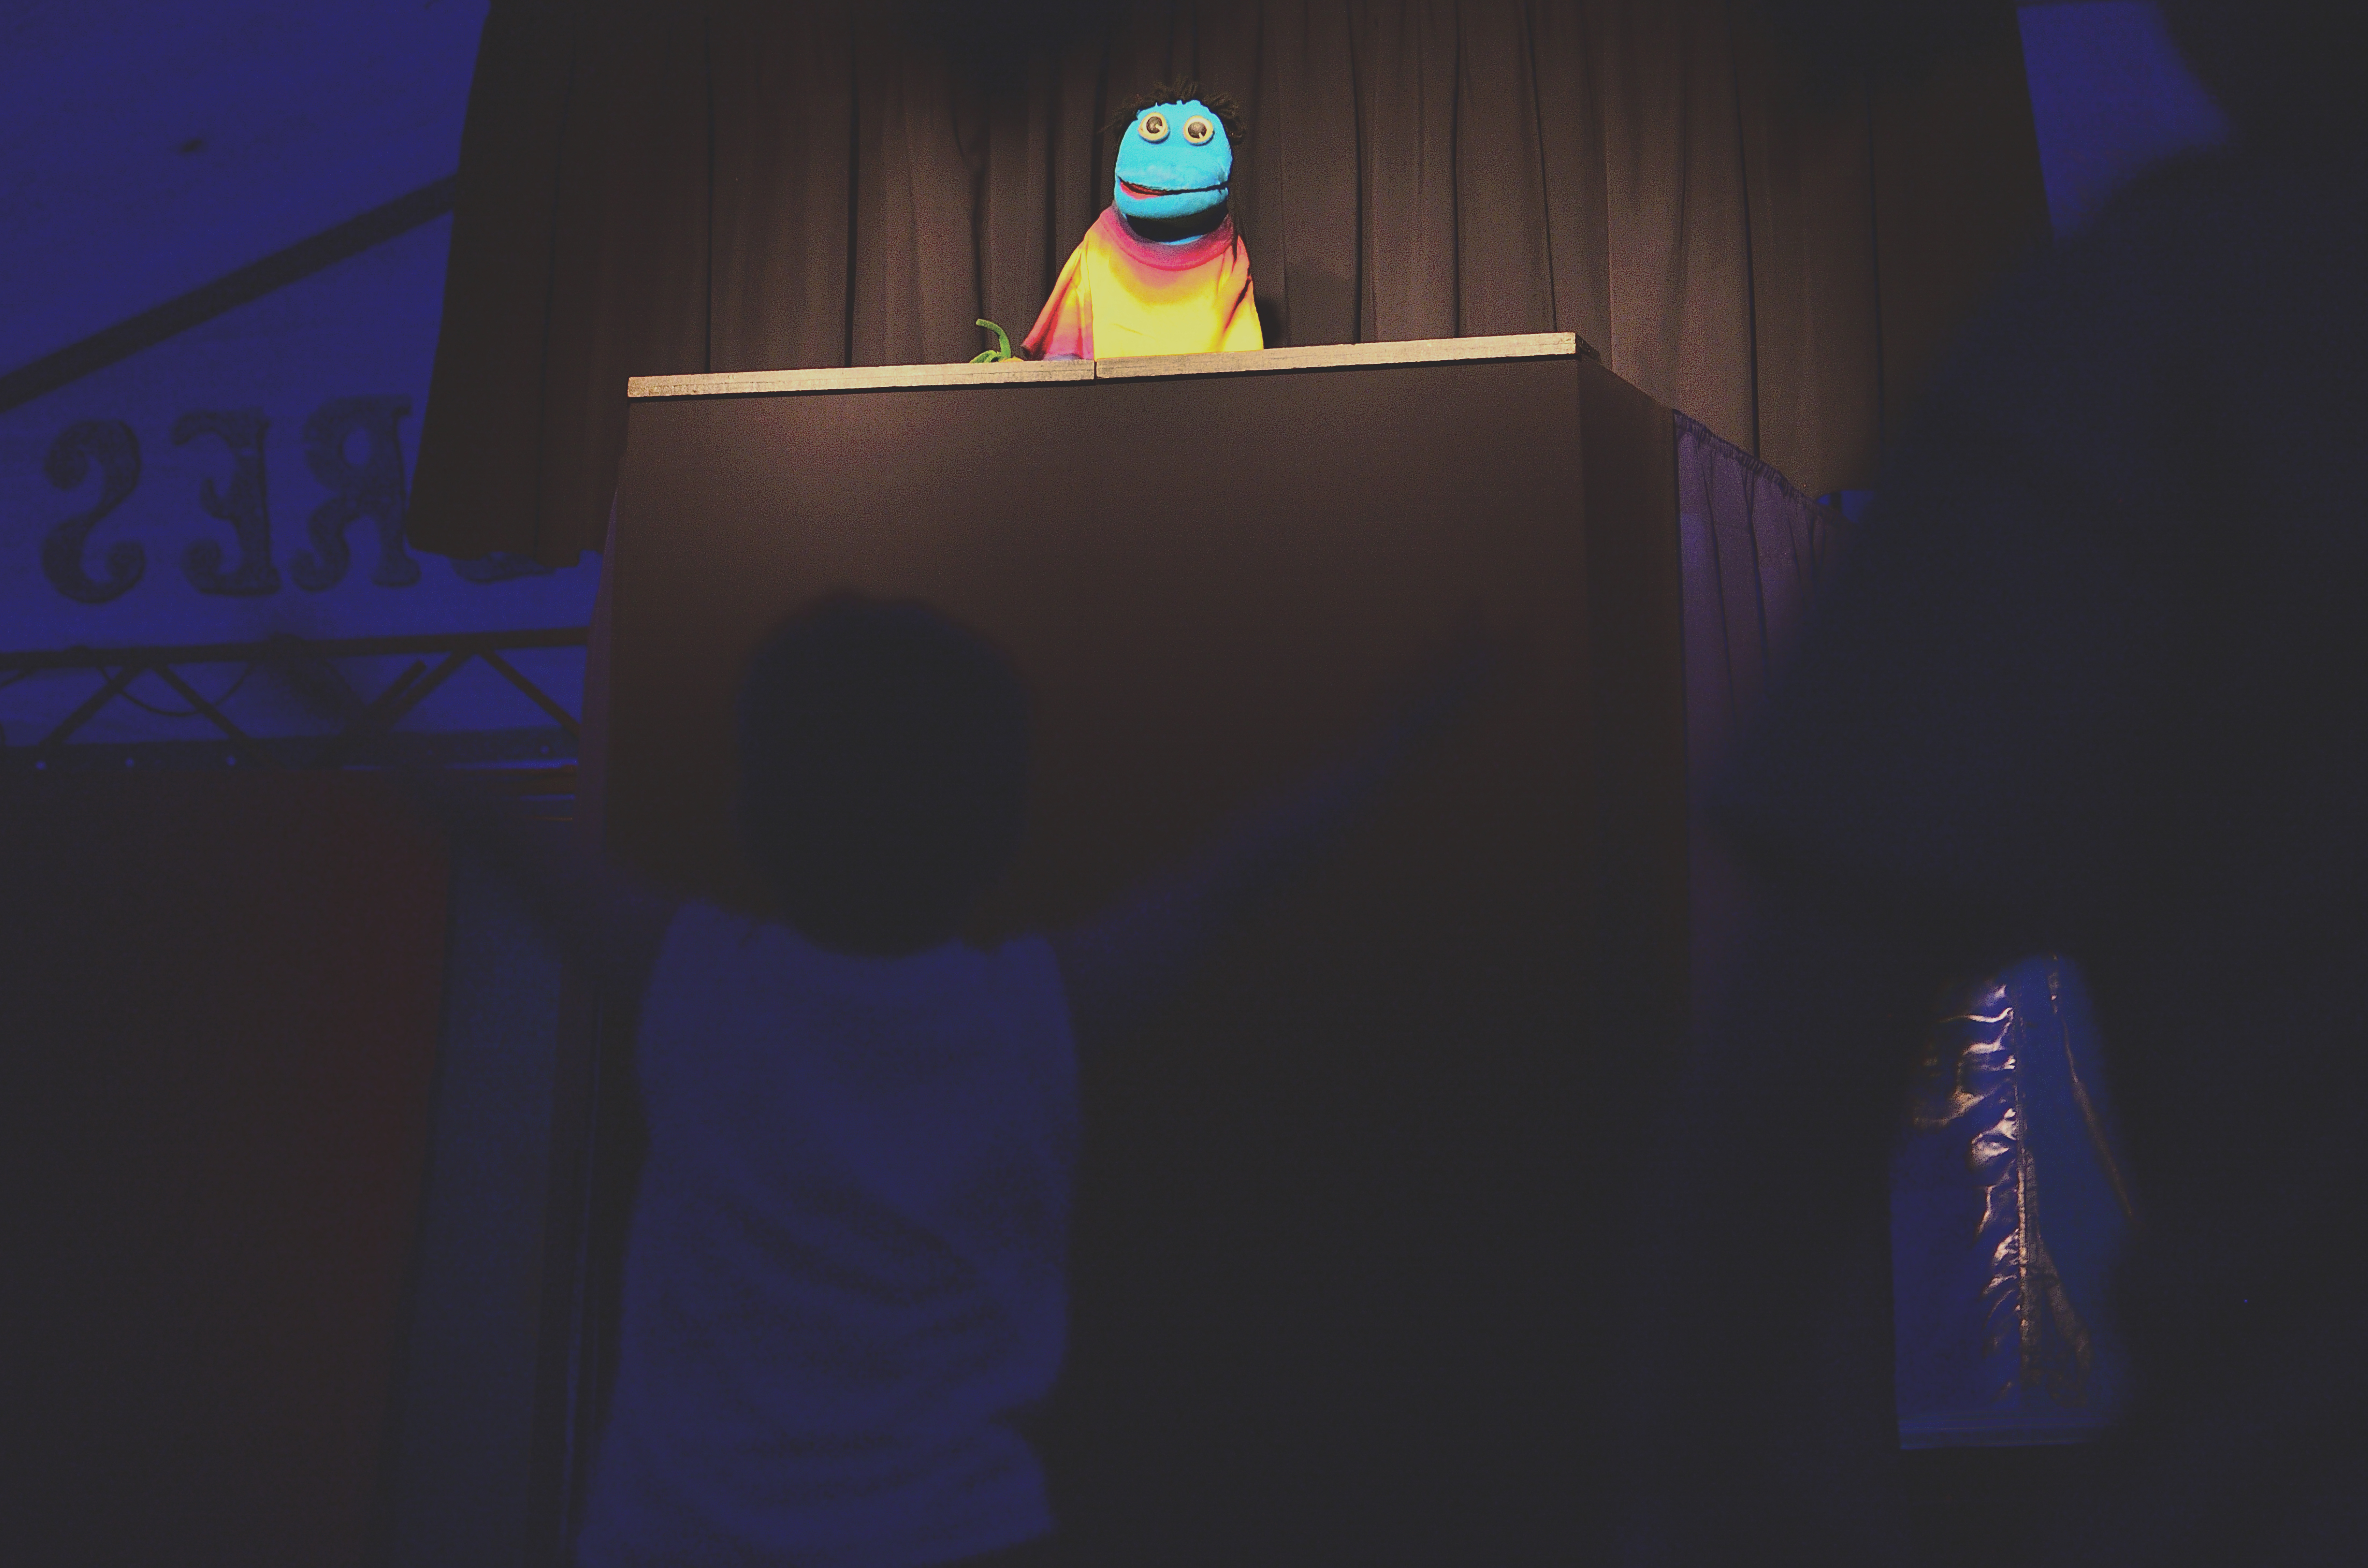
light, night, color, darkness, blue, stage, lailaylailala, shape, screenshot, titere